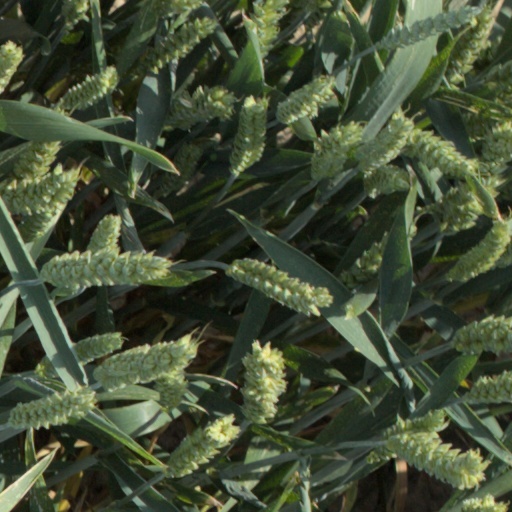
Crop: wheat